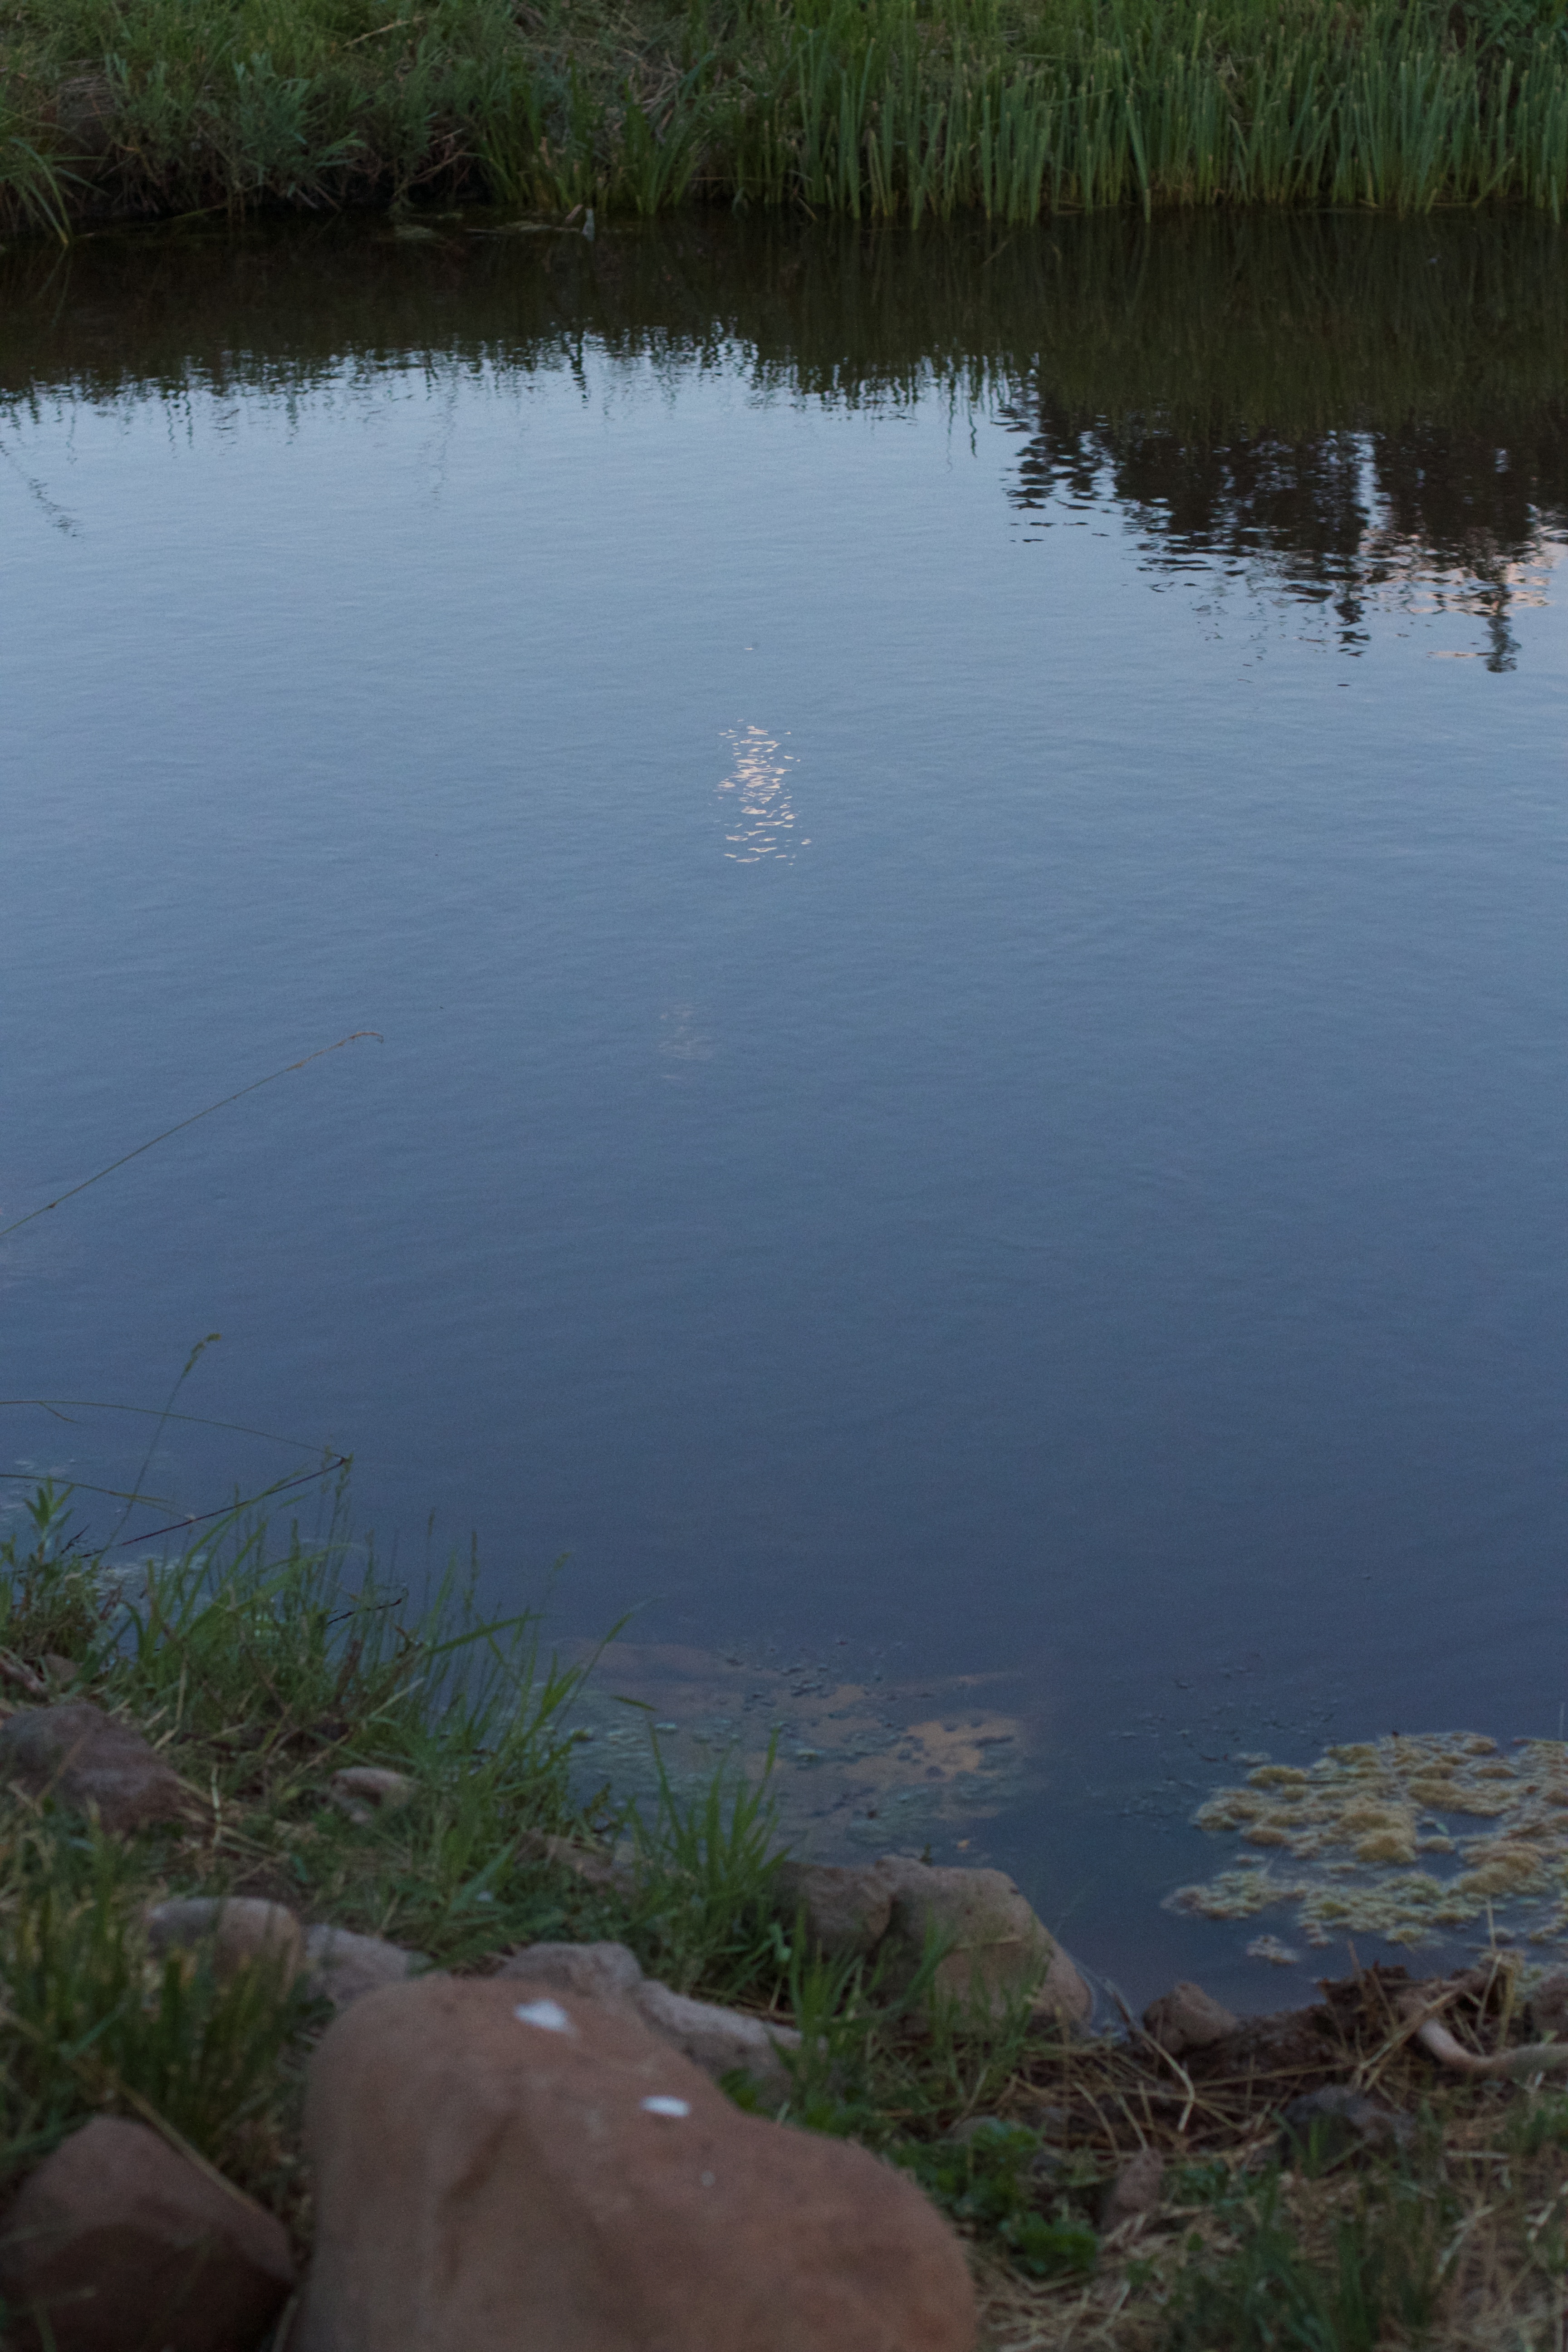
sea, tree, water, wilderness, lake, river, pond, reflection, reservoir, body of water, loch